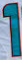
Number: 1